Millie Brady

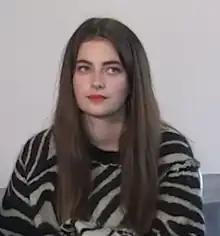
Brady in 2023

Camilla Eve Brady is an English actress and model. She is best known for portraying Æthelflæd in the